Christmas cake

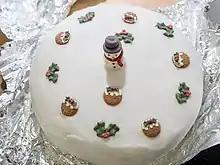
White Christmas cake

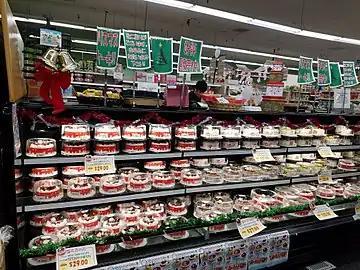
Japanese style Christmas cakes in a display case at a Nijiya Market (San Diego, 2017)

Christmas cake is an English tradition that began as plum porridge. A traditional English Christmas cake is made with moist Zante currants, sultanas (golden raisins) and raisins which have been soaked in brandy, rum, whisky or sherry. The cake may be covered in layers of marzipan, then icing and is usually decorated, often with plaid ribbon bands and Christmas models such as snowmen, fir trees or Father Christmas.